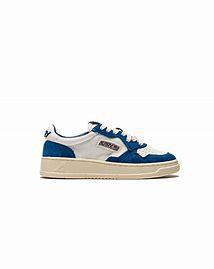
Brand: Autry
Model: Action Shoes 100